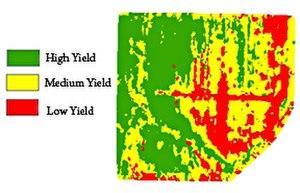
La télédétection par laser ou lidar, acronyme de l'expression en langue anglaise « light detection and ranging » ou « laser detection and ranging », est une technique de mesure à distance fondée sur l'analyse des propriétés d'un faisceau de lumière renvoyé vers son émetteur.